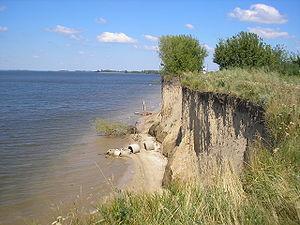
Le sol est la couche la plus externe de la croûte terrestre résultant de l'interaction entre la lithosphère, l'atmosphère, l'hydrosphère et la biosphère. Il résulte de la transformation de la couche superficielle de la roche-mère, dégradée et enrichie en apports organiques par les processus vivants de pédogenèse. Hors des milieux marins et aquatiques d'eau douce, il est ainsi à la fois le support et le produit du vivant. La partie du sol spécialement riche en matière organique se nomme l'humus.